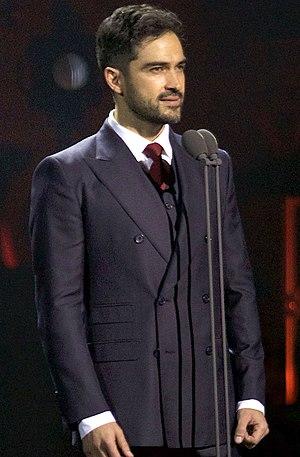
Alfonso Herrera, est un acteur et chanteur mexicain.